County of Hainaut

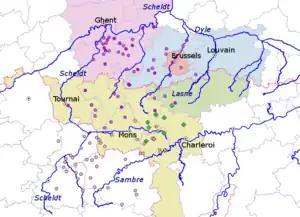
The medieval "pagi" of Hainaut (pink dots) and Brabant (purple dots) are compared to the modern provinces of Belgium (colours). Modern Belgian Hainaut is yellow, showing that a large proportion of it (since 1071) was originally in old Brabant.

The geographical definition of Hainaut as found in the oldest medieval records, was relatively stable, as shown by Faider-Feytman, Deru, and other historians of the region. According to archaeological evidence, geographical Hainaut, including Avesnes, formed the oldest region of development in the "civitas" of the Belgic Nervii. They had their early capital in Bavay in Hainaut (Roman "Bagacum"), which became a major Roman crossroads.